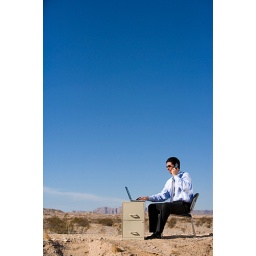
Businessman working in desert with mobile phone and laptop computer, low angle view